Drought

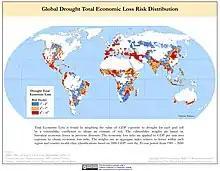
Global drought total economic loss risk

Mechanisms of producing precipitation include convective, stratiform, and orographic rainfall. Convective processes involve strong vertical motions that can cause the overturning of the atmosphere in that location within an hour and cause heavy precipitation, while stratiform processes involve weaker upward motions and less intense precipitation over a longer duration.